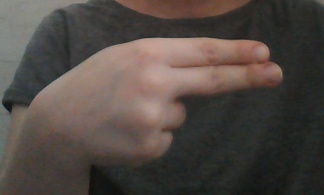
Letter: ain